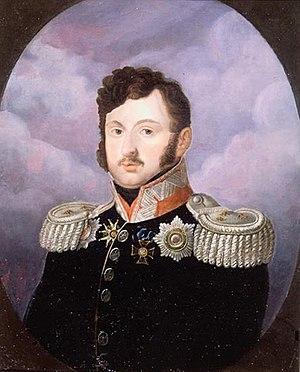
Le comte Wincenty Krasiński, né le 30 janvier 1782 à Boromel, en Ukraine, et mort le 24 novembre 1856 à Varsovie, est un noble polonais, activiste politique et colonel du 1ᵉʳ régiment de chevau-légers lanciers polonais de la Garde impériale.